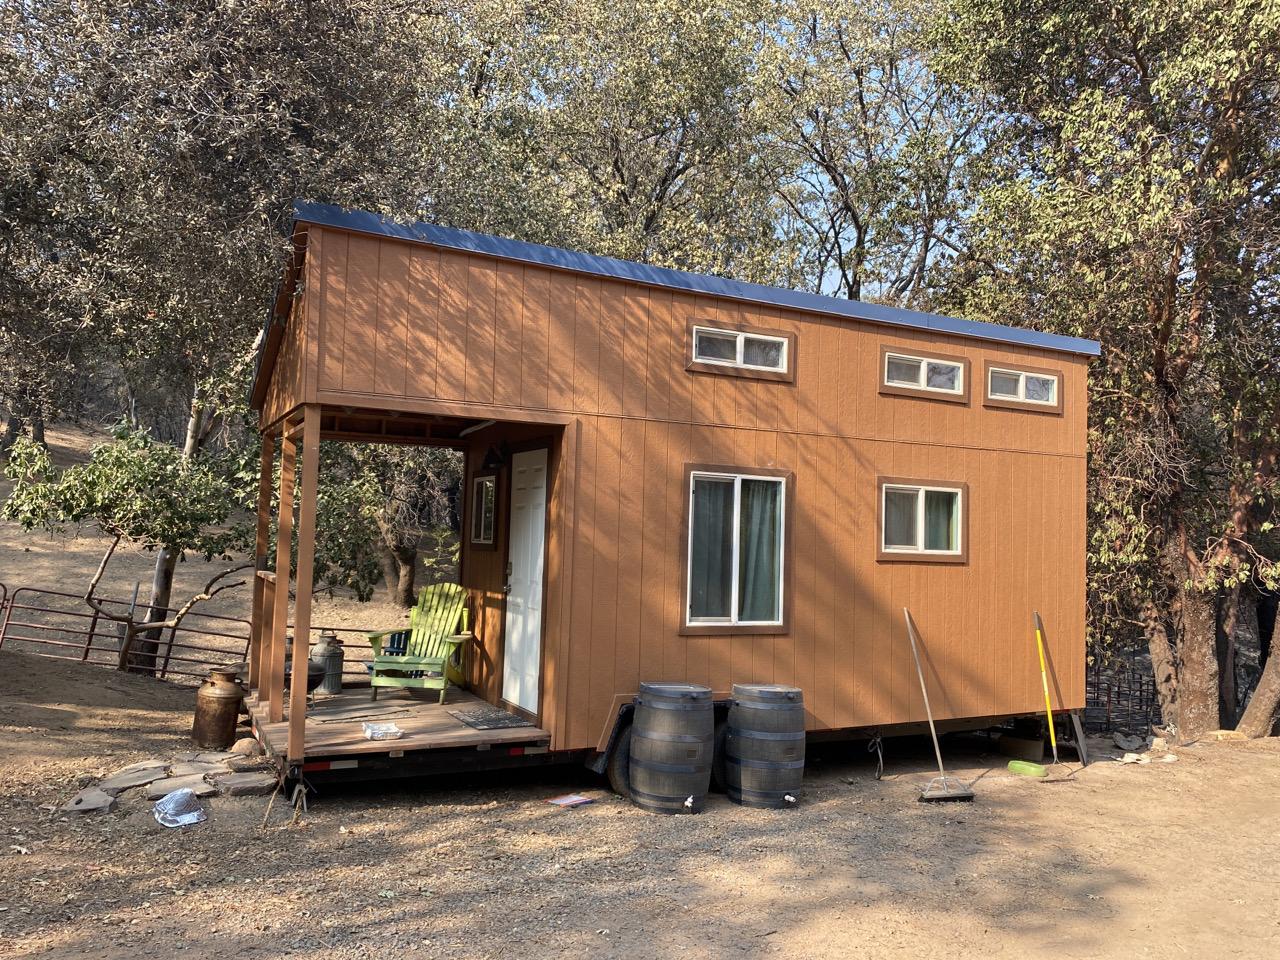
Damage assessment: no_damage